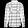
Label: Shirt